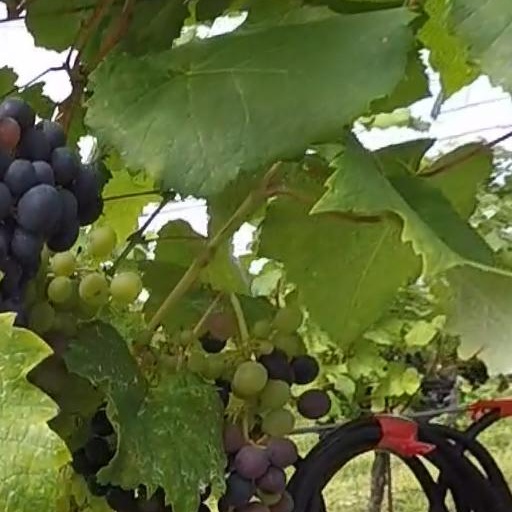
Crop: grape